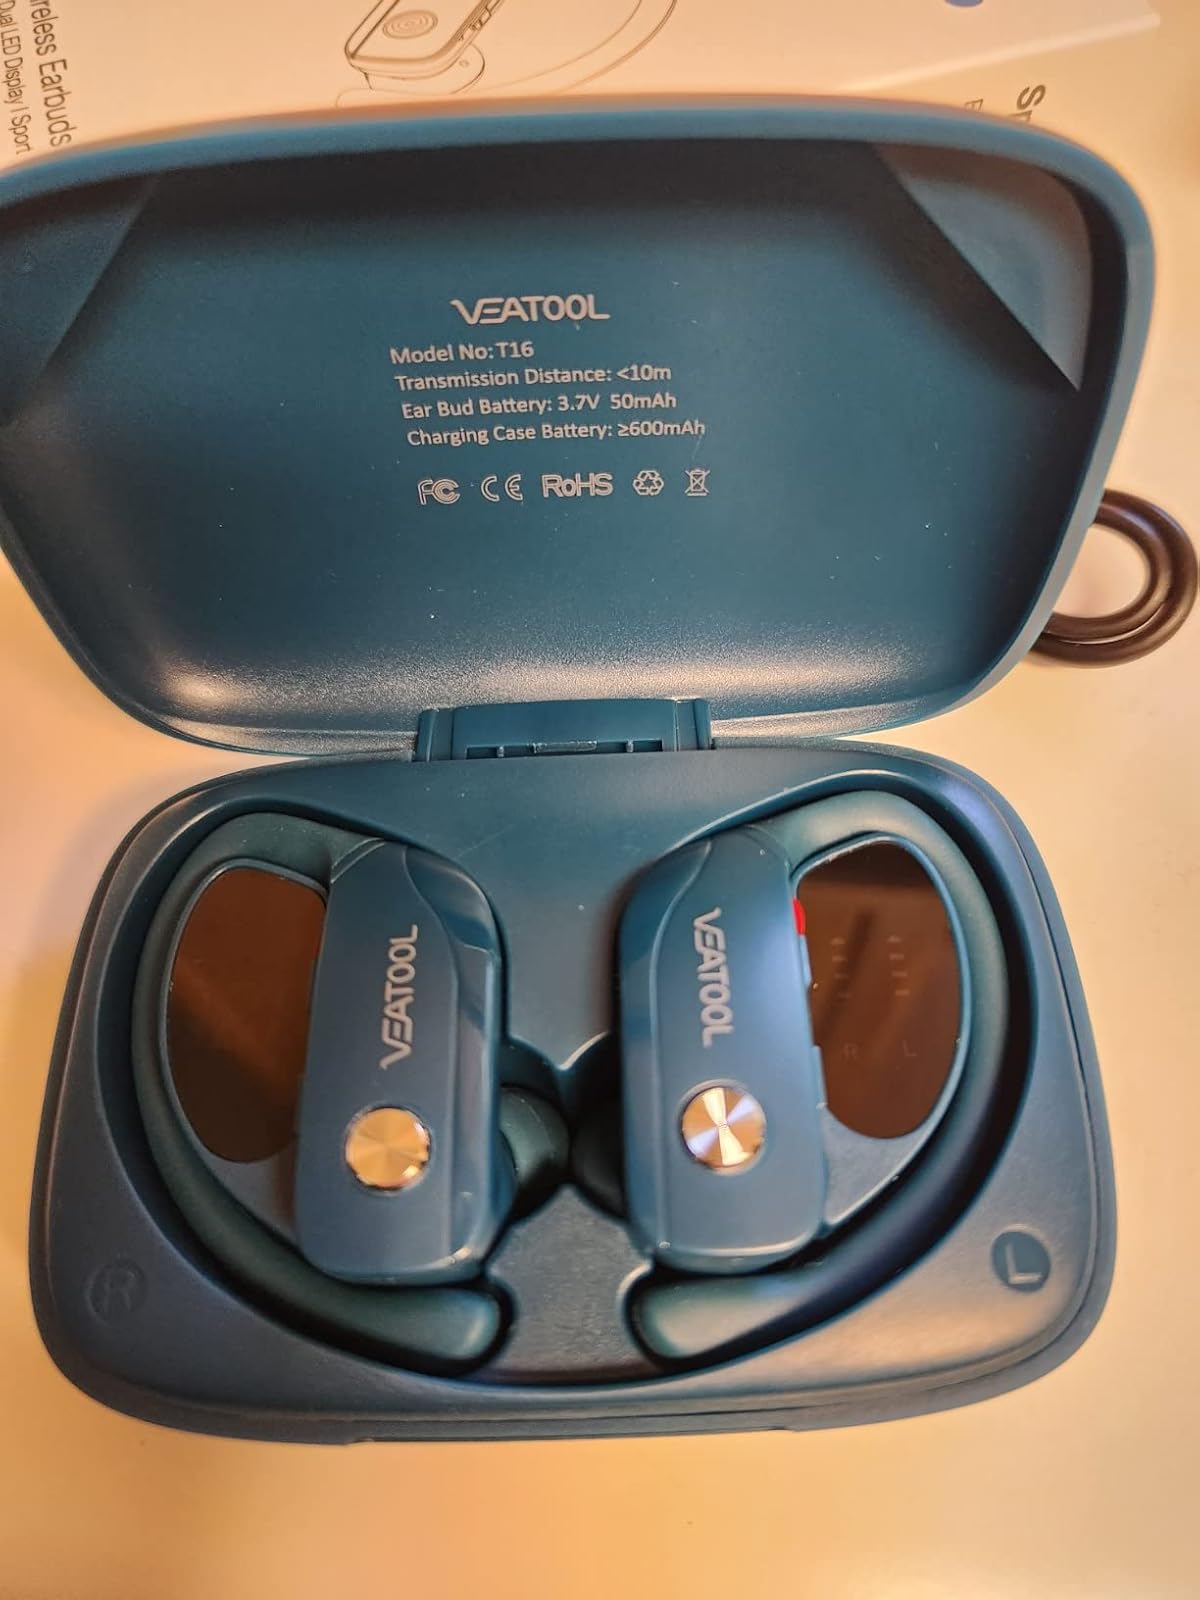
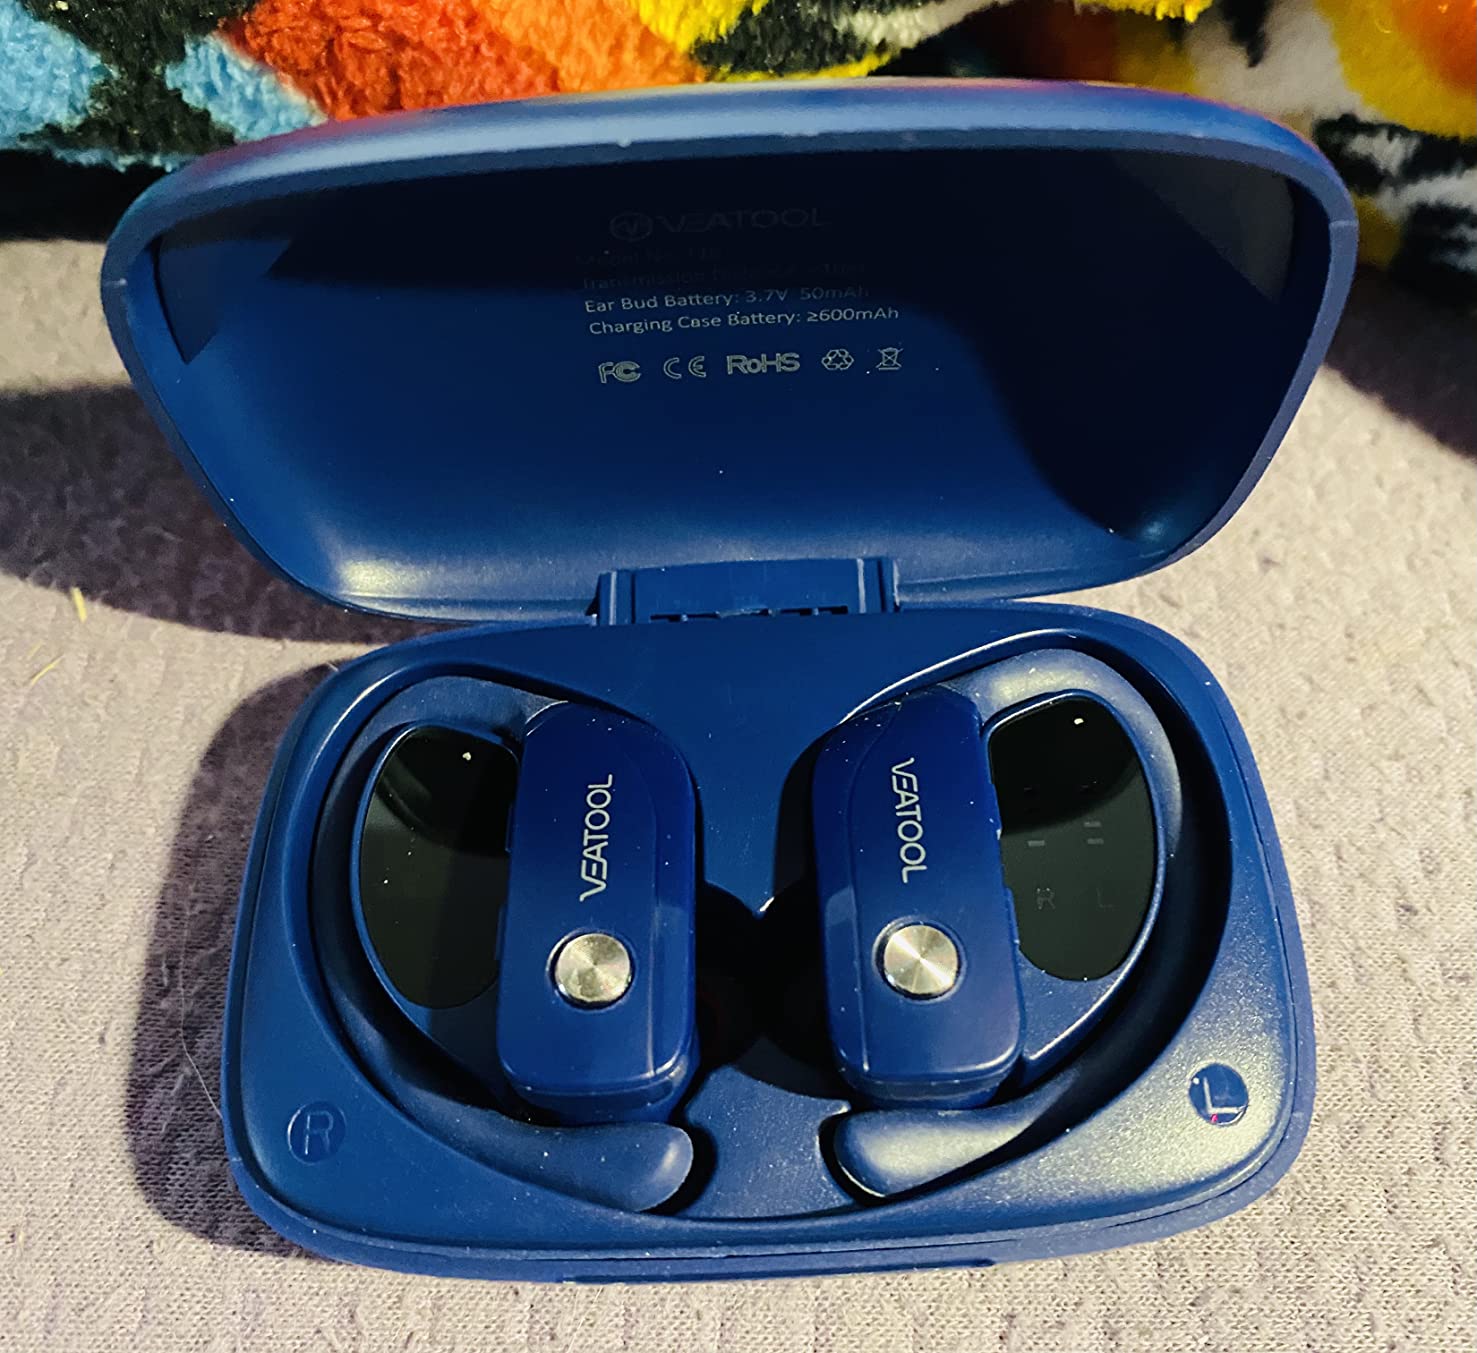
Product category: earbuds
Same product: no